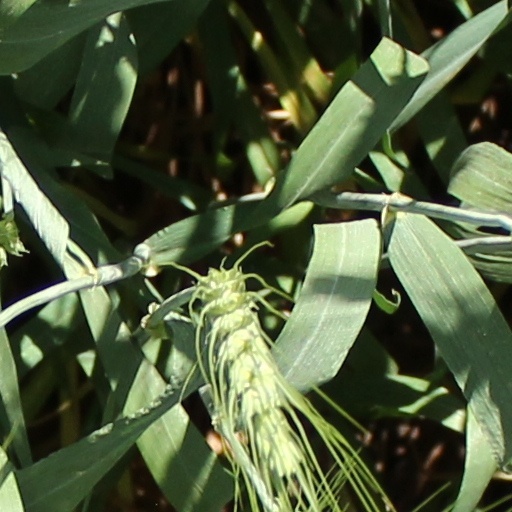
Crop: wheat